The King of Bernina

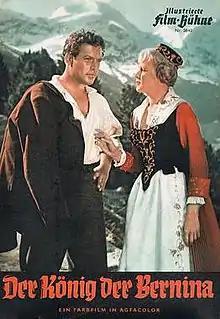
.

The King of Bernina is a 1957 Austrian-Swiss historical drama film directed by Alfred Lehner and starring Helmuth Schneider, Waltraut Haas and Walter Janssen.